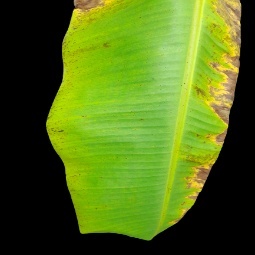
Label: Potassium